The Silent Gondoliers

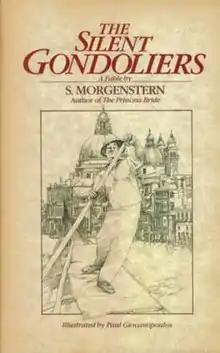
First edition

The Silent Gondoliers is a 1983 novel by William Goldman, written under the pseudonym of "S. Morgenstern". The novel purports to explain why the gondoliers of Venice no longer sing, through the story of the protagonist Luigi. Chapters I and II build up further mythology behind the name Morgenstern and the backstory of Gondolierian history, and the tale of Luigi actually starts in Chapter III.